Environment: real
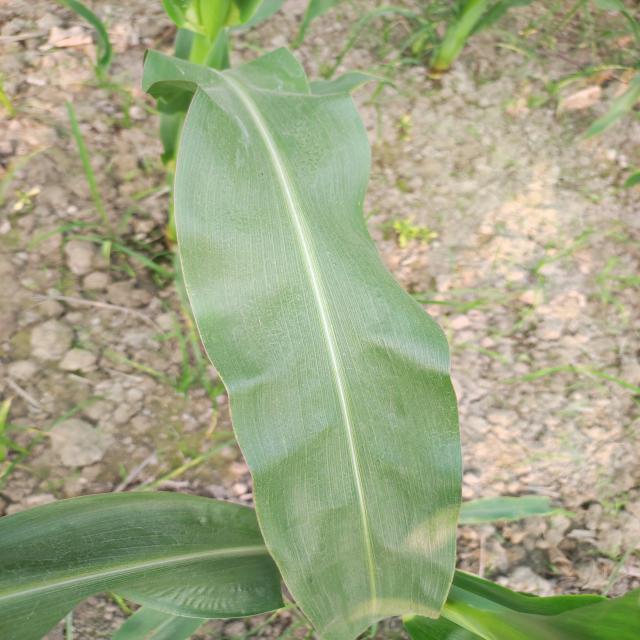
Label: healthy